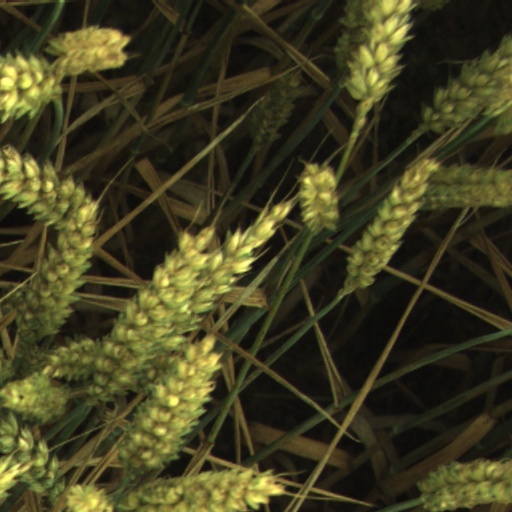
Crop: wheat